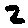
Label: 2